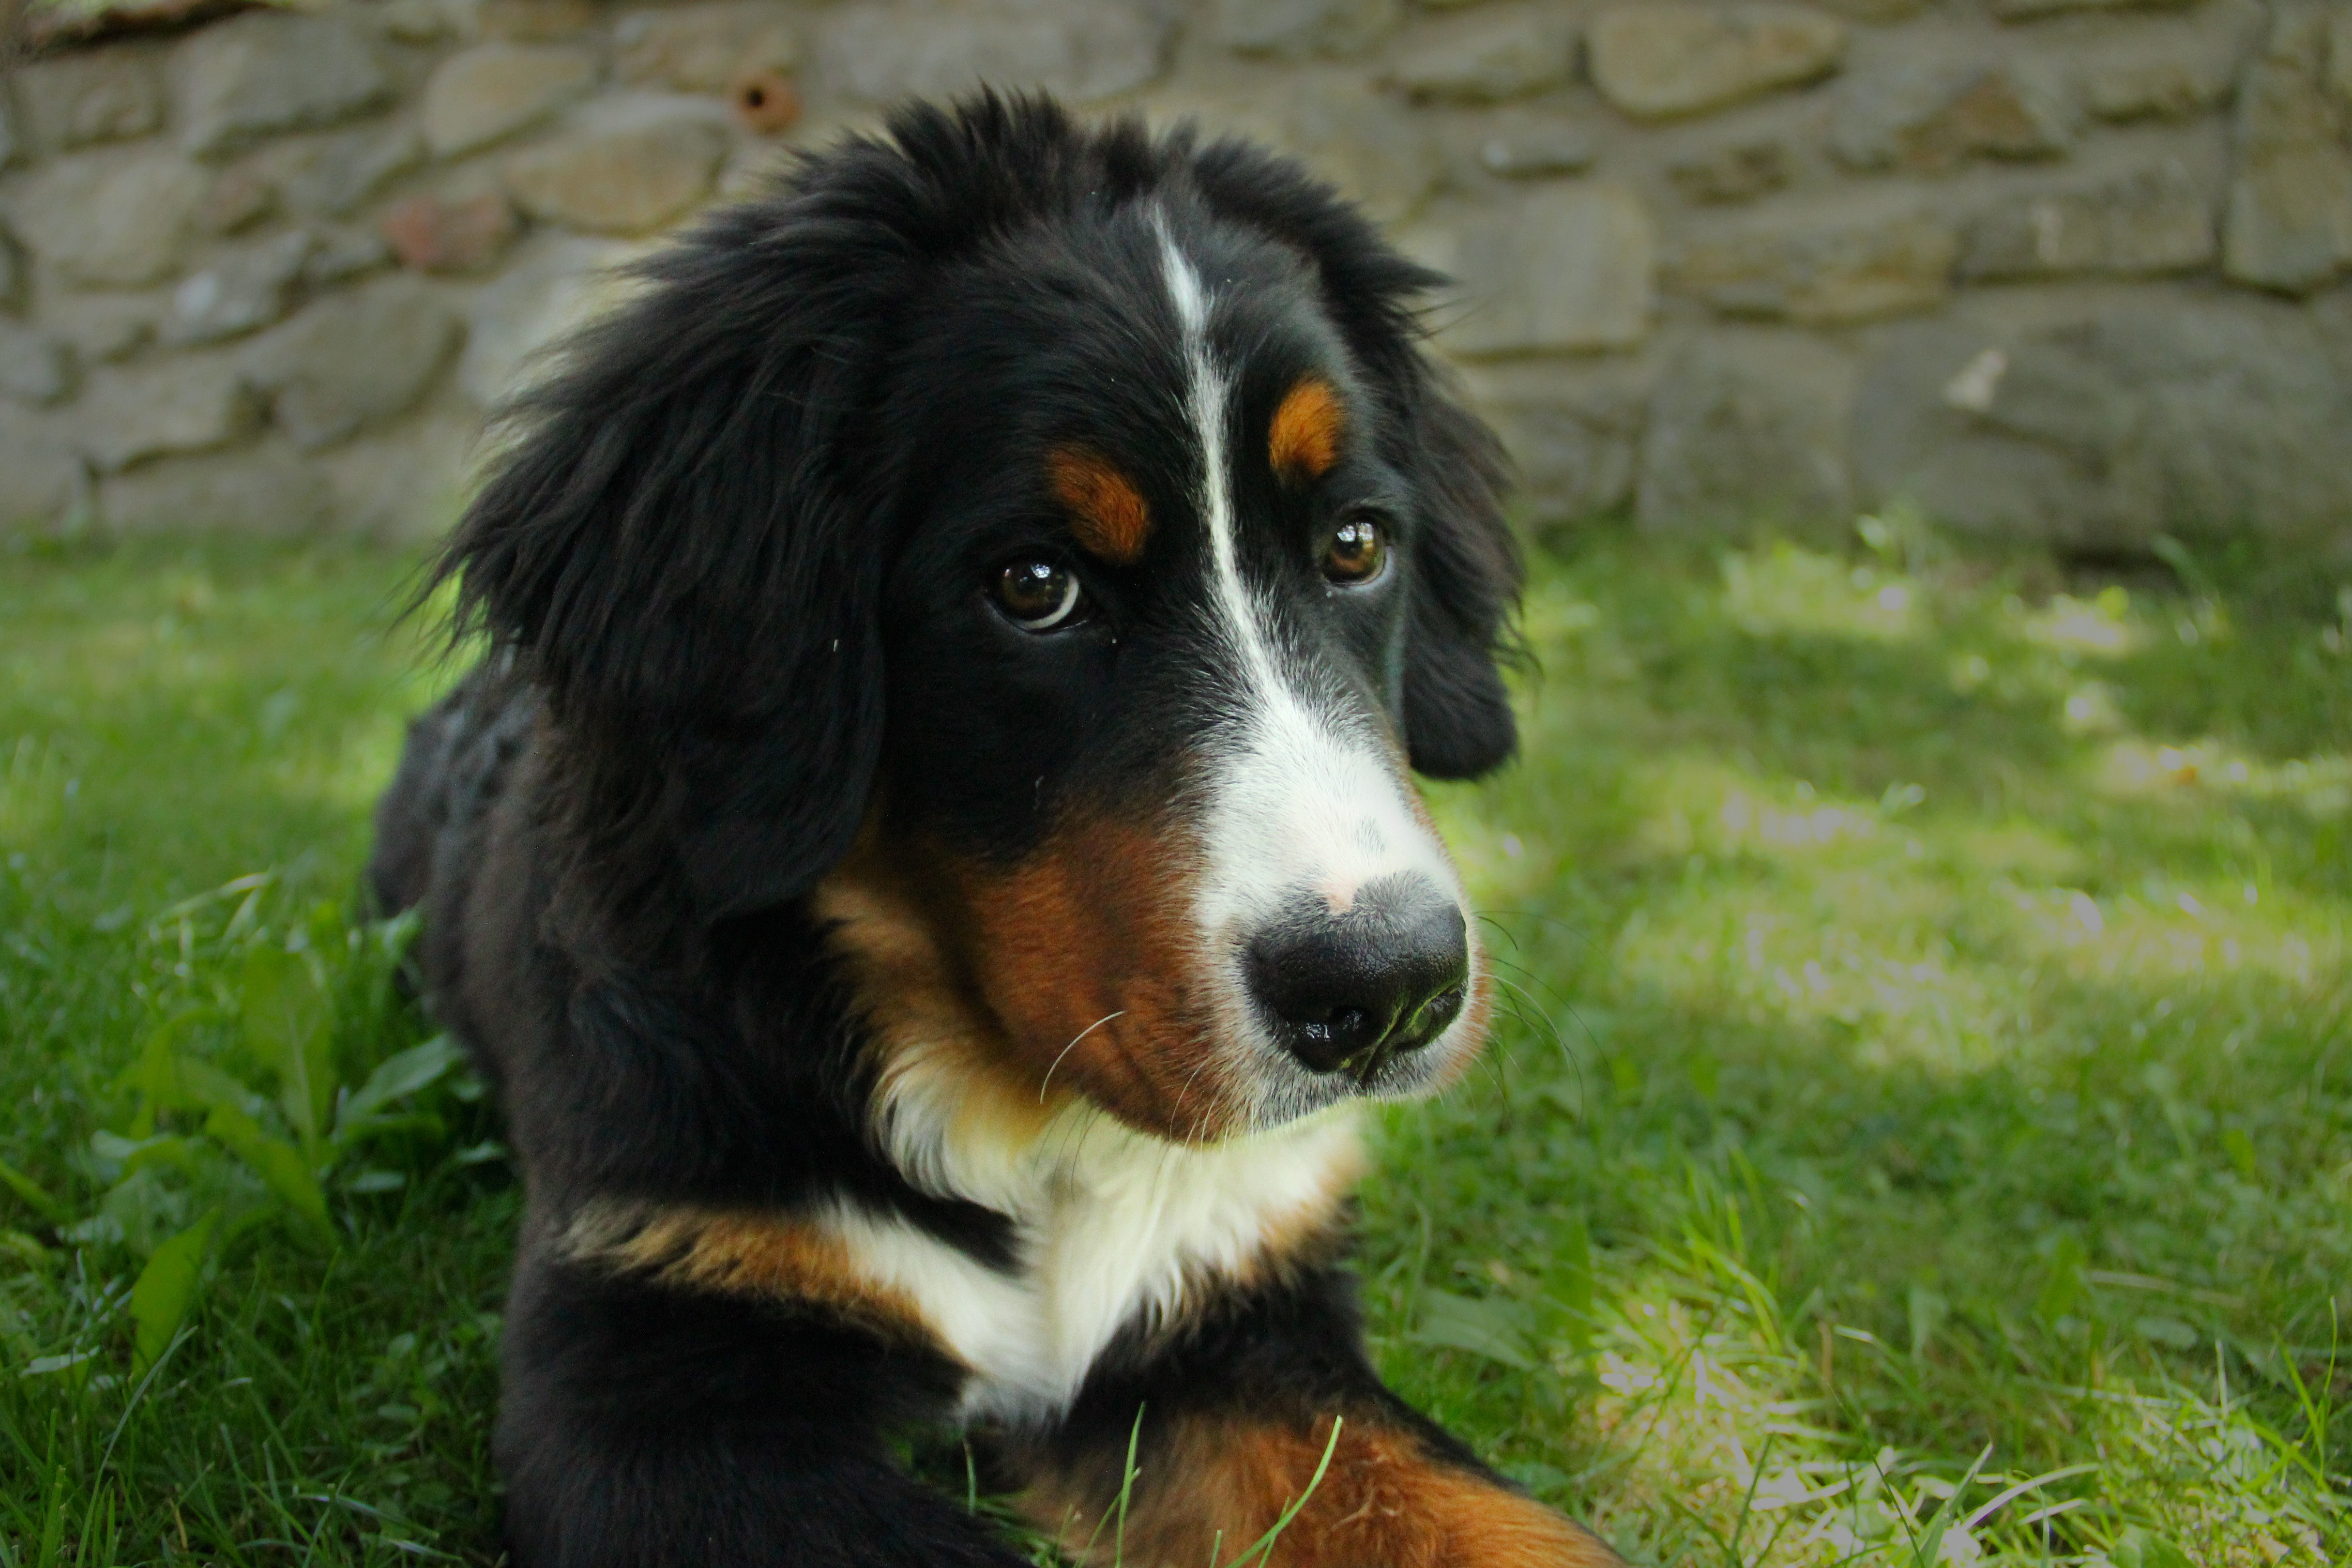
puppy, dog, animal, cute, mammal, friend, vertebrate, large, dog breed, she, best friend, big dog, bernese mountain dog, entlebucher mountain dog, dog like mammal, carnivoran, greater swiss mountain dog, appenzeller sennenhund